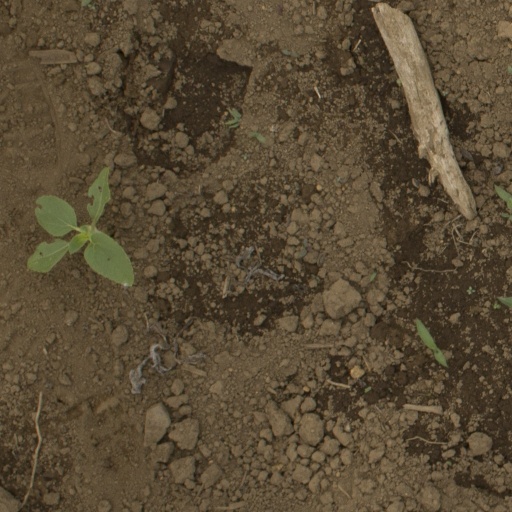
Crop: Jerusalem artichoke